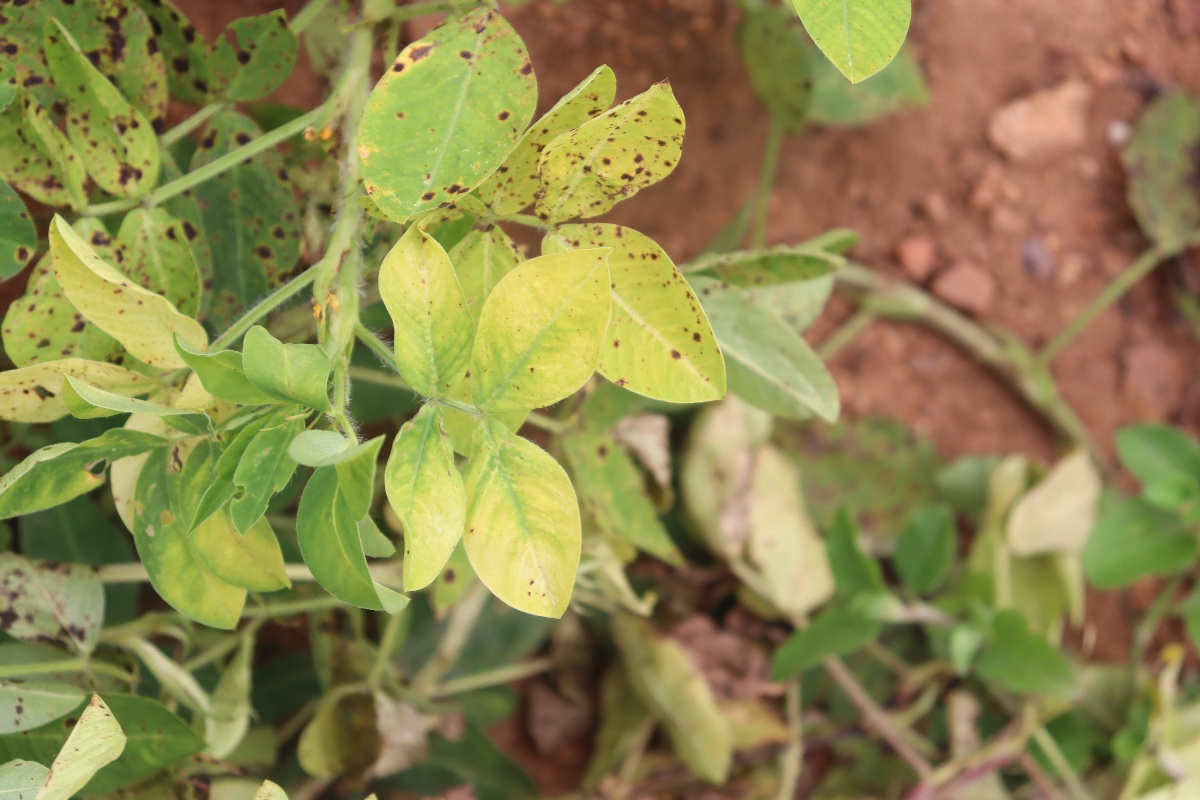
Label: late leaf spot